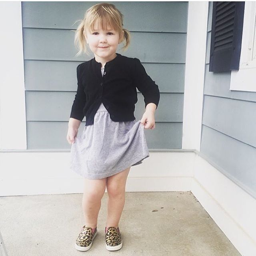
the dress with black cardigan